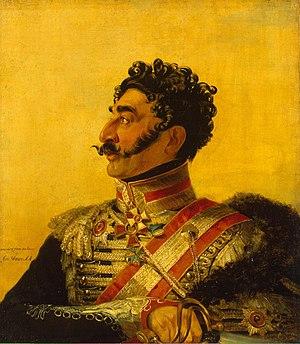
Liste des commandants militaires de la Russie impériale au cours des guerres napoléoniennes.